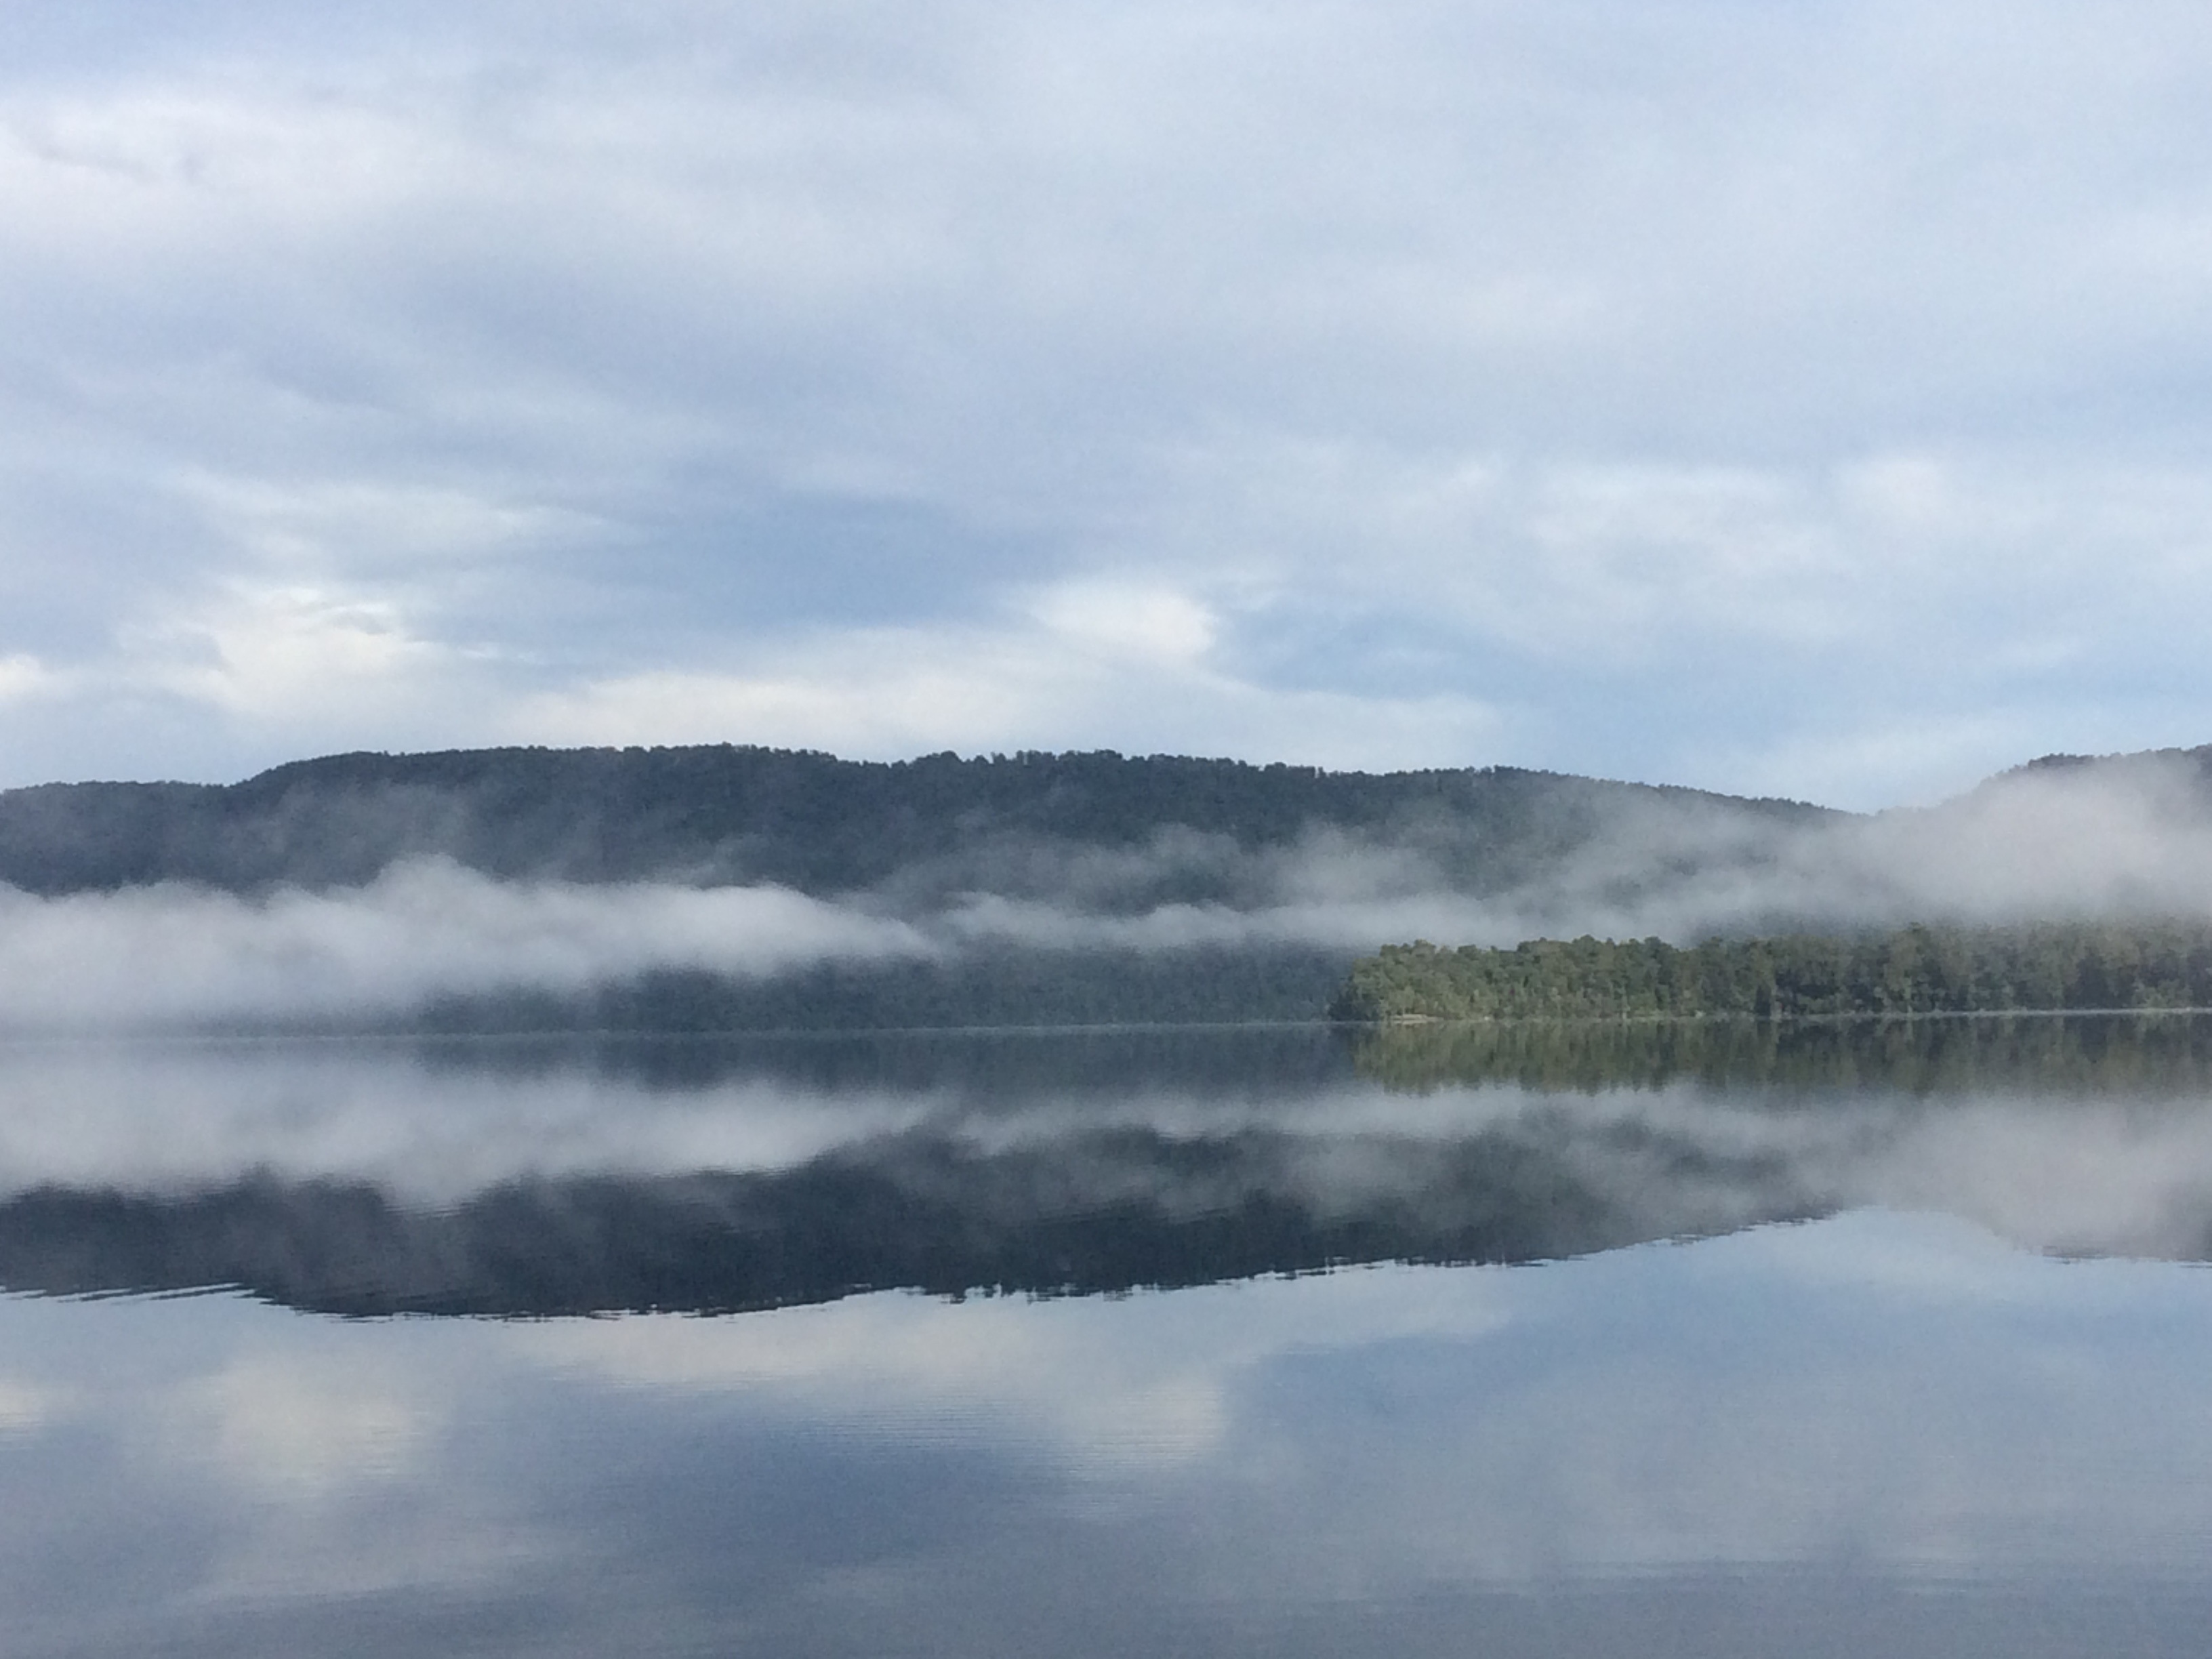
water, mountain, snow, winter, cloud, sky, fog, mist, morning, wave, lake, ice, reflection, weather, reservoir, body of water, loch, atmospheric phenomenon, atmosphere of earth